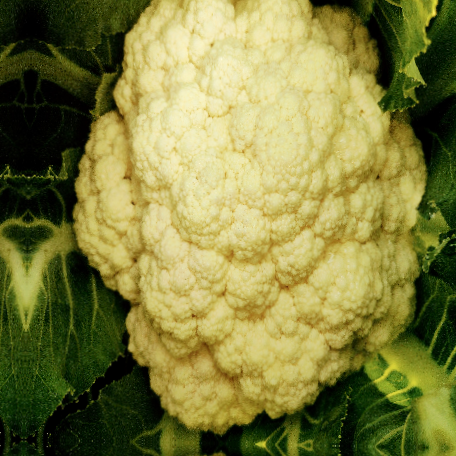
Label: Disease Free